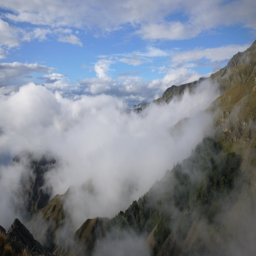
above the clouds on track